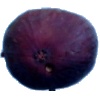
Label: Fig 1